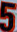
Number: 5